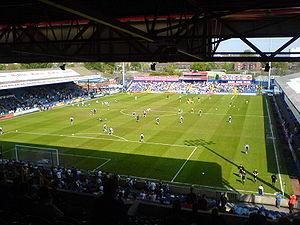
Edgeley Park est une enceinte sportive anglaise dédiée au football et au rugby à XV.